Nikolay Vorontsov

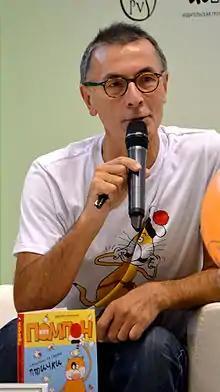
Nikolay Vorontsov presenting Cat Pompon books on Moscow Book Fair 2014

Nikolay Vorontsov (known as Uncle Kolya Vorontsov, Mikola) is a Russian artist and illustrator who lives and works in St. Petersburg.